Jagdstaffel 56

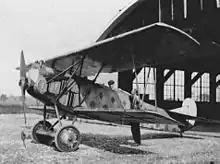
A Fokker D VII (not in Jasta 56 livery.

Flying Albatros D.Va fighters from January 1918, the Jasta was re-fitted with Fokker D.VIIs during May 1918. The unit's marking for aircraft featured yellow nose and vertical stabilizer, white rudder, with a blue fuselage.